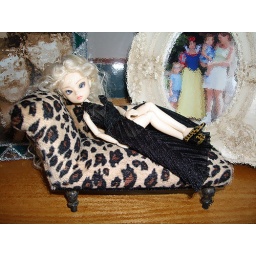
Ione, lounging on her couch in Heidi Ott shoes and clothing.